Tomb of Wirkak

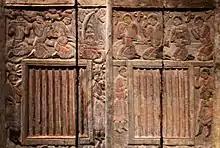
Sogdian musicians and attendants on the front of the tomb of Wirkak

The front (South) side of the sarcophagus is organised in strict formal symmetry around a large two-winged door. The Sogdian and Chinese inscriptions of the tomb occupants' career are manifested above the door. Flanking the door is a pair of inner panels with a guardian deity in each, and an additional pair of outer panels that feature three sections. From top to bottom, each outer panel contains a group of Sogdian musicians, a stylised window flanked by a pair of foreigners, and a half-human half-bird priest standing before the holy fire in a portable brazier.